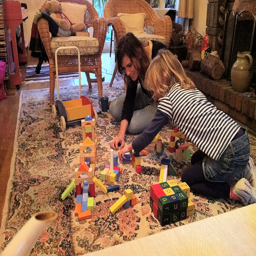
A woman sitting with a child on the floor playing with blocks.
A woman and a child playing with blocks in a living room.
A woman and a girl on a rug playing with blocks.
A woman and a child play with colored blocks.
A mother is playing a game of some sort with her daughter.